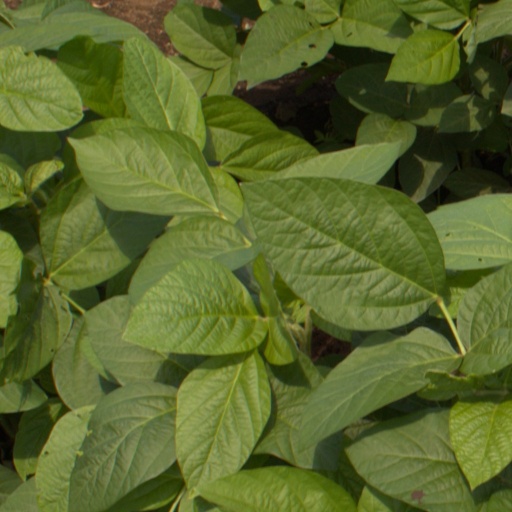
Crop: soybean